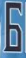
Number: 6